H. James Shea Jr.

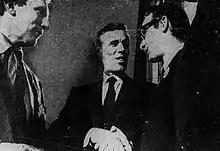
Shea with Professor Steve Worth and Governor Francis Sargent at the Shea Bill's signing ceremony

In 1968, state representative Joseph G. Bradley decided against running for reelection in the newly drawn 12th Middlesex district and instead challenged longtime 3rd district congressman Philip J. Philbin in the September 17 Democratic Party primary. Philbin, the second highest ranking member of the House Armed Services Committee, was perceived as being hawkish on Vietnam, while Bradley, one of the first politicians in the state to oppose the bombing of North Vietnam, aligned himself with the anti-war faction of the party. Shea endorsed Bradley and mounted a campaign to succeed him in the state house. While Bradley was not successful in his race, Shea was. He surprised poll watchers by ending up the top Democratic vote-getter in the district, receiving 277 more votes than Bradley's seatmate, Paul F. Malloy. Malloy and Shea bested Republican nominees Wigmore A. Pierson and Nelson M. Silk Jr. in the November general election.